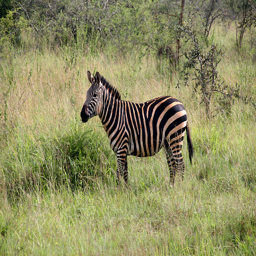
A zebra standing in a field full of lush green grass.
A zebra stands knee deep in grass near some brush.
The zebra stands alone on the savanna wary of predators.
Single zebra standing in a field of semi dried grass.
A lone zebra standing in the tall grass.